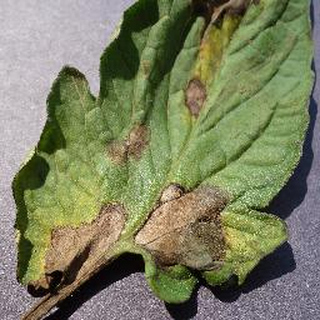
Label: tomato_late_blight